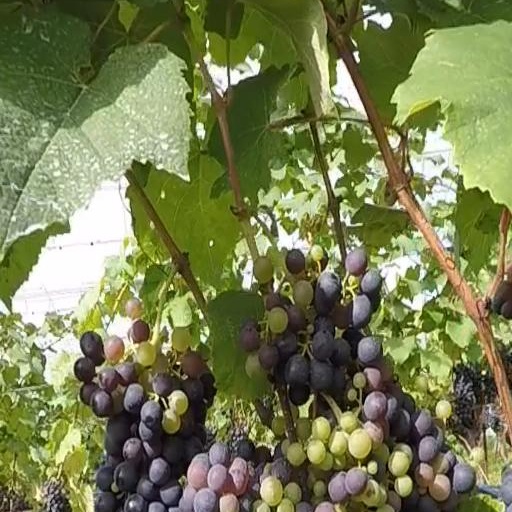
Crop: grape